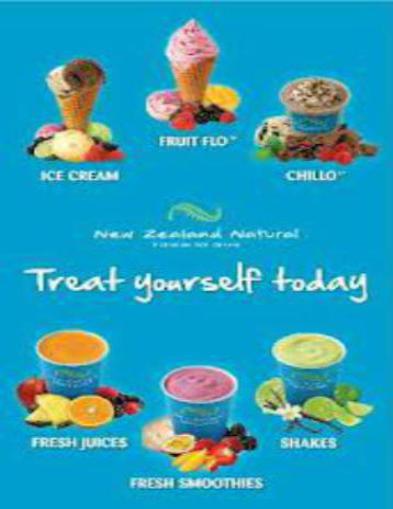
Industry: Food